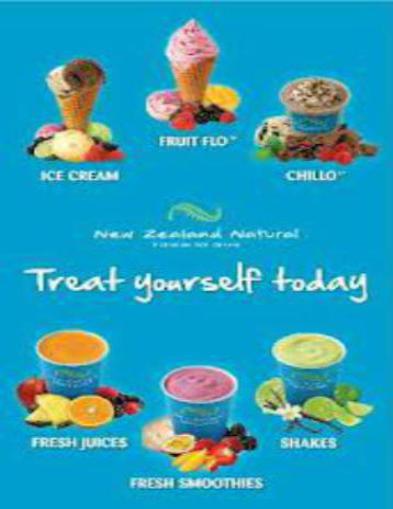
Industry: Food